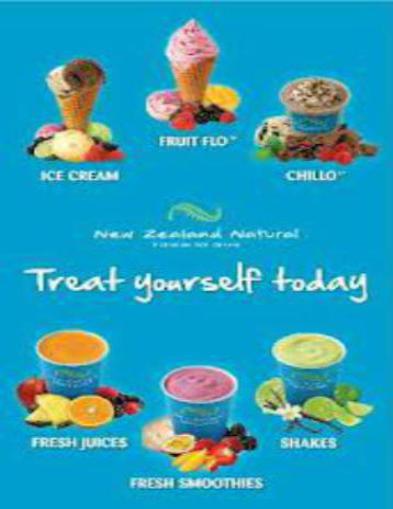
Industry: Food